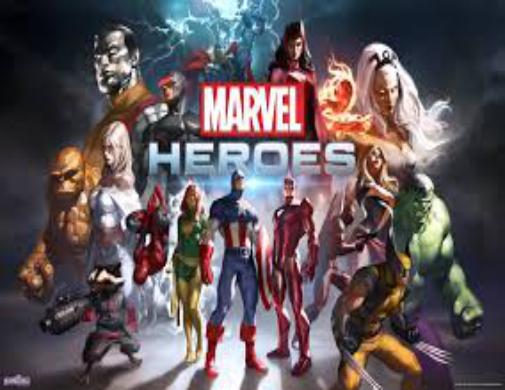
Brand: Marvel
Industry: Necessities